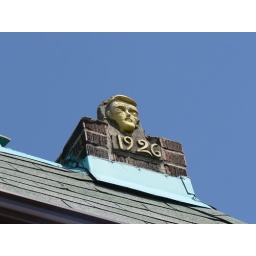
On the top corner of the building over looking the street